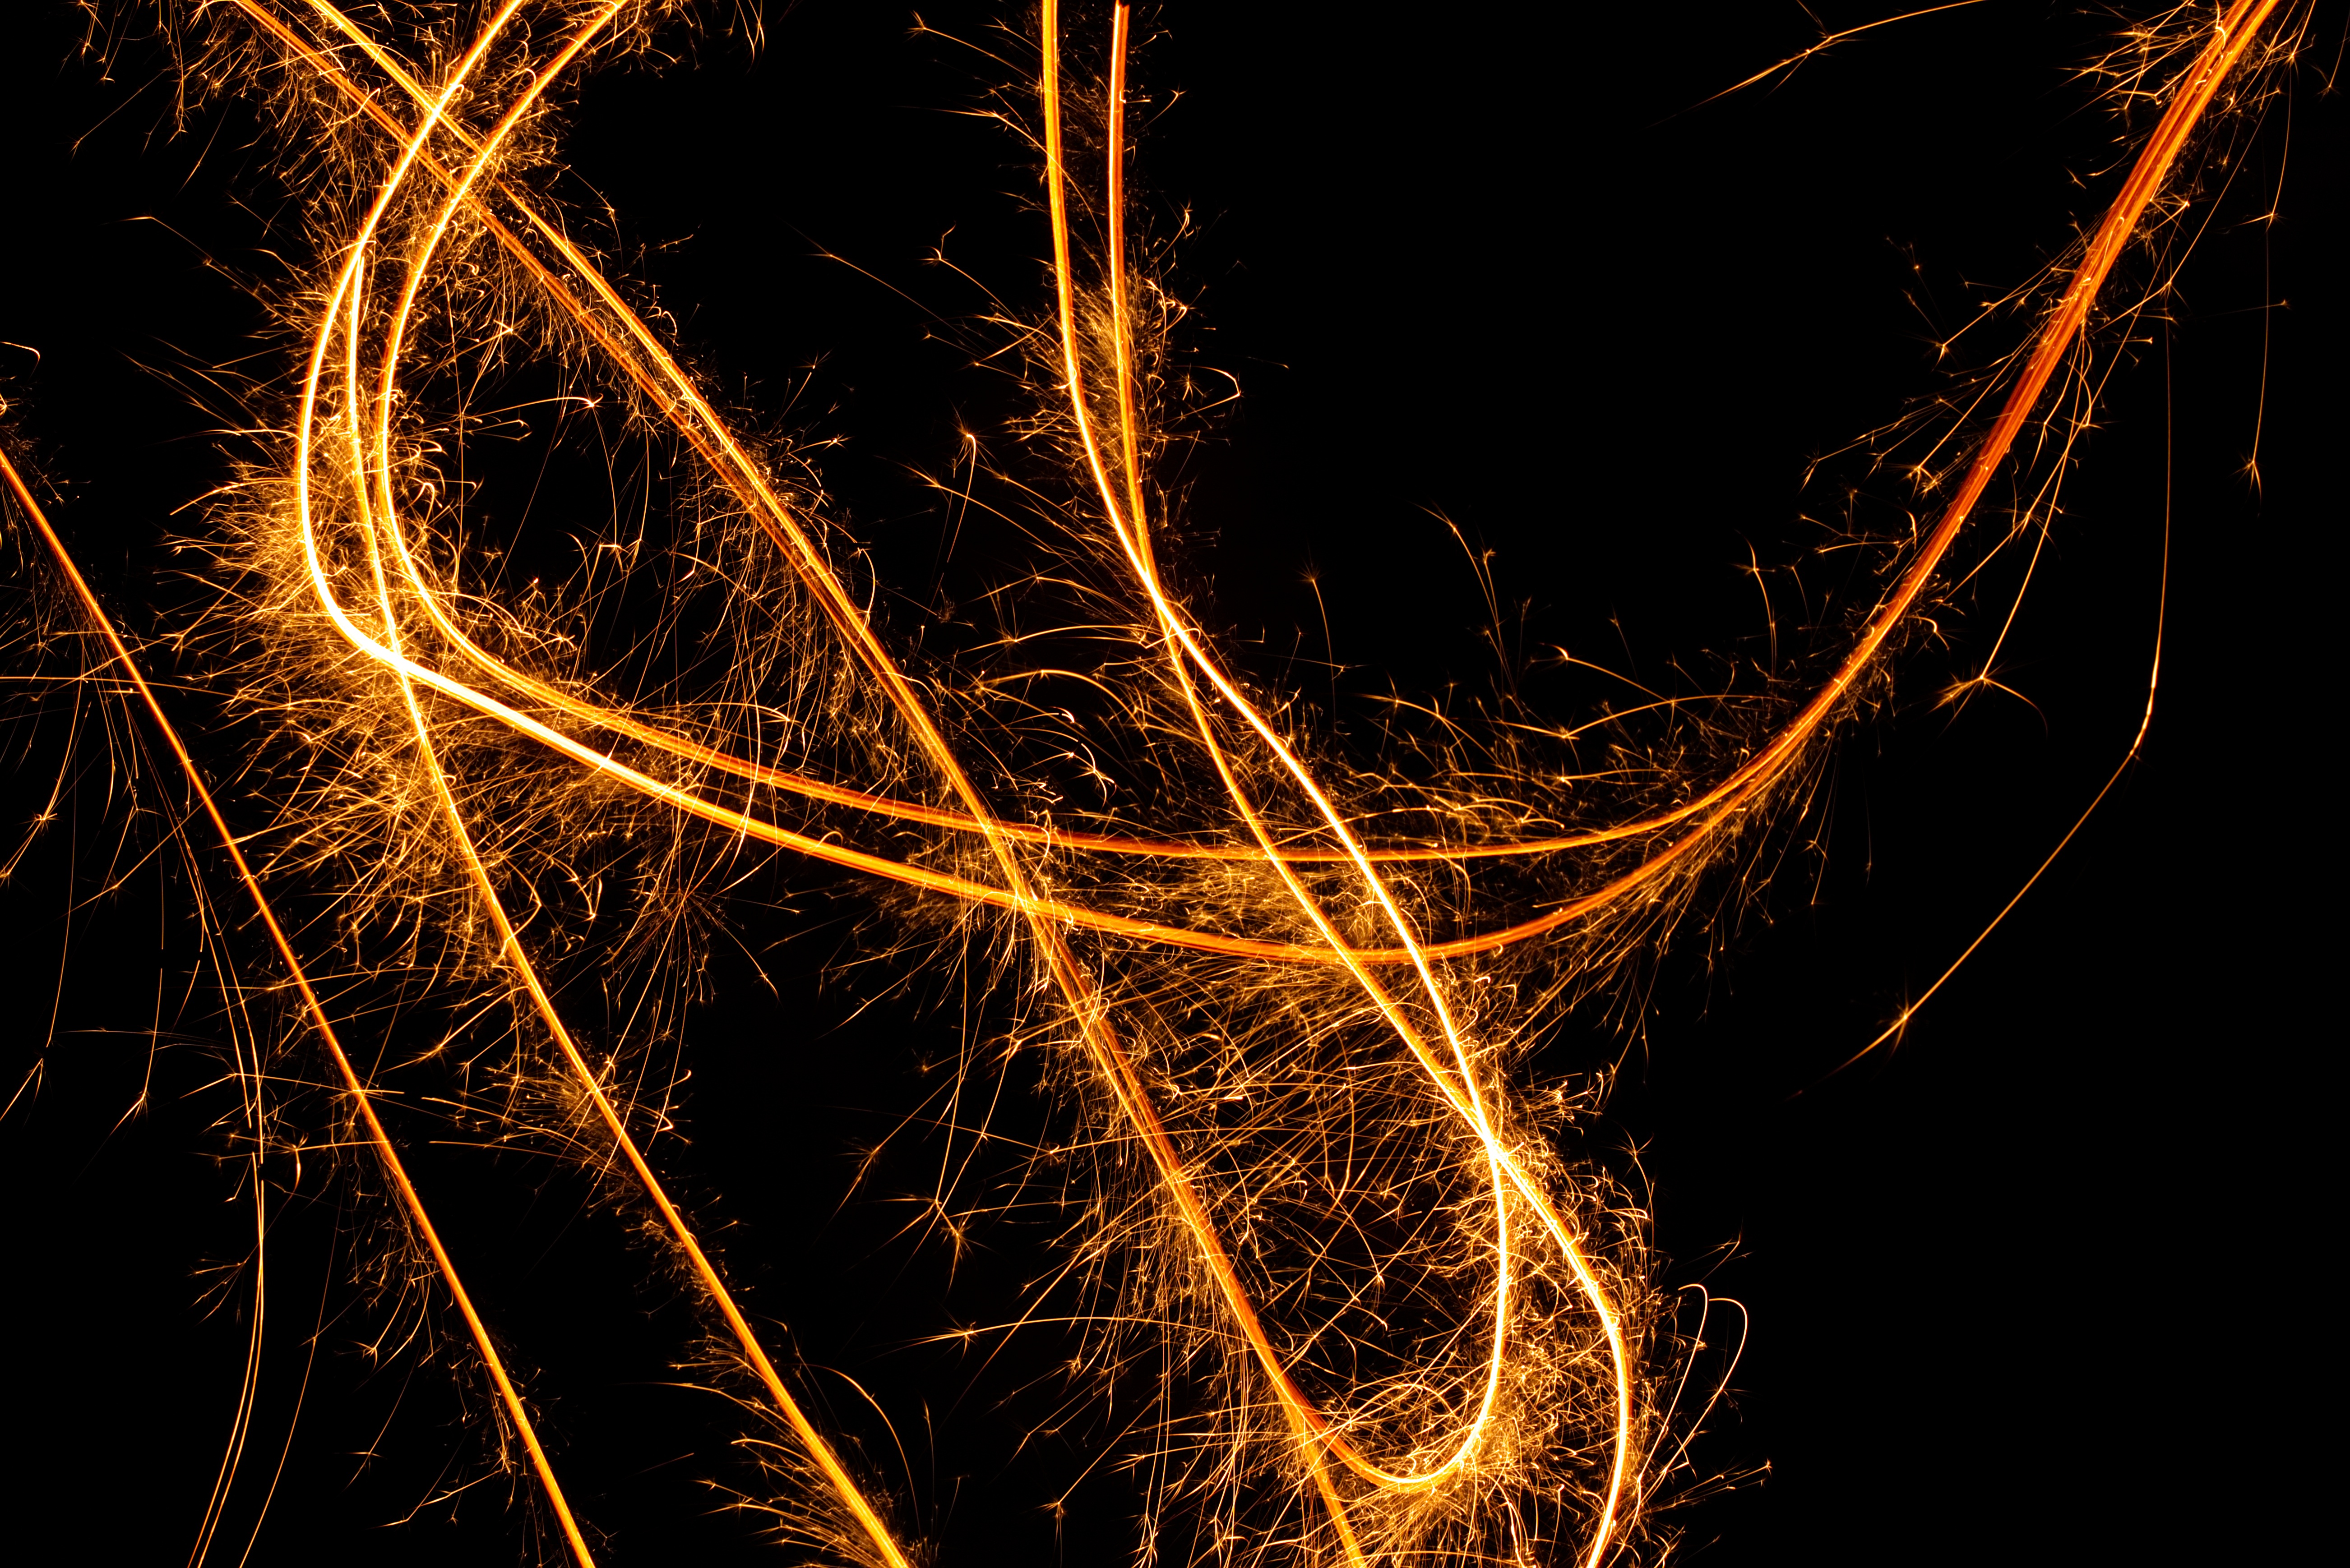
light, night, sunlight, star, dark, sparkler, spray, glow, darkness, lighting, new year, rocket, radio, lights, fireworks, welcome, december, midnight, effect, 2017, eve, sylvester, new year's eve, anniversary sparkler, new year's day, shower of sparks, annual financial statements, turn of the year, star effects, computer wallpaper, altjahrabend